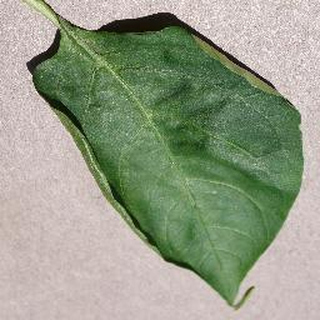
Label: healthy_bell_pepper